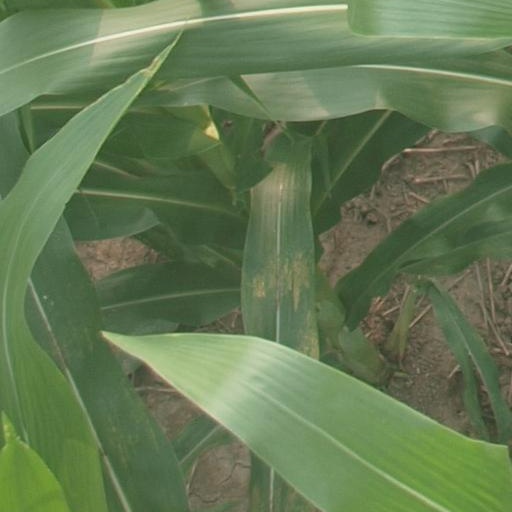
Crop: maize; corn